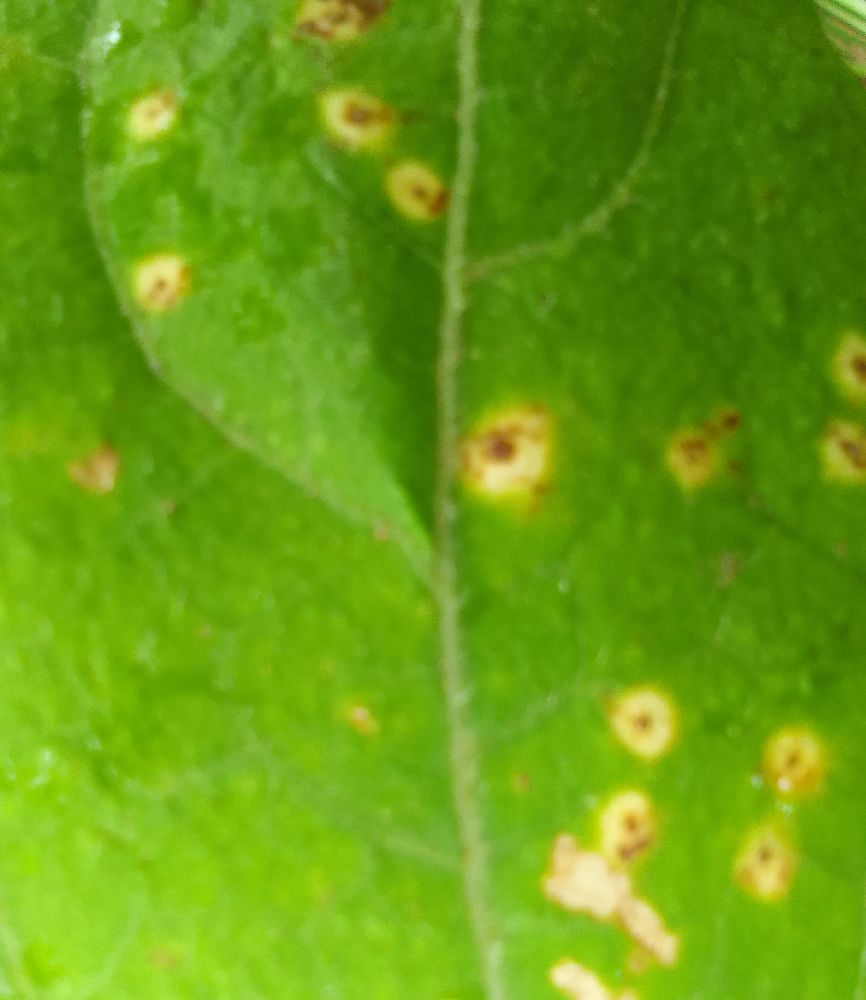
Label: rust